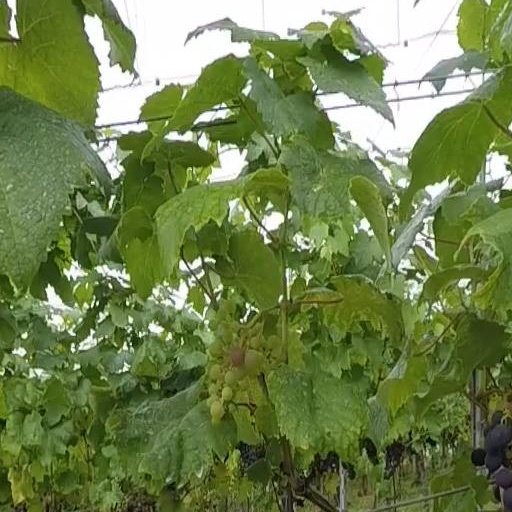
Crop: grape